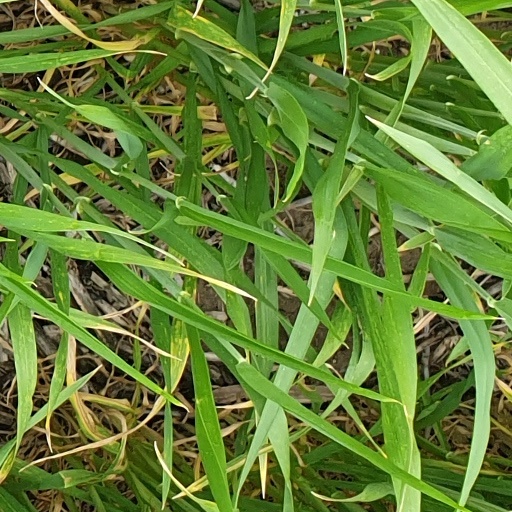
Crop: wheat